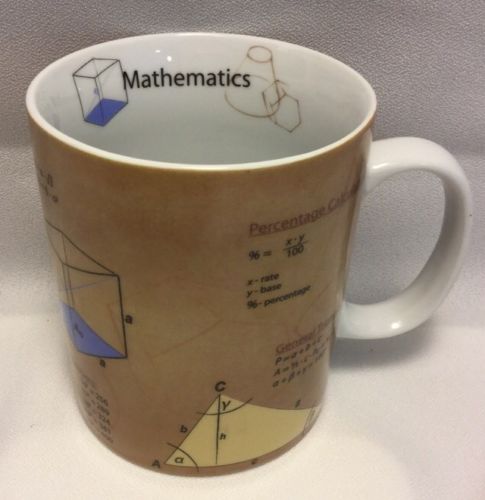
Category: mug